Sigenot

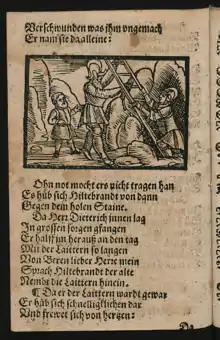
Hildebrand rescues Dietrich from the snake pit. Woodcut from a 1606 printing of "Sigenot". Staatsblibliothek Berlin Yf 7808

Although the "Sigenot" was one of the most popular poems about Dietrich von Bern, it has not been treated kindly by scholars, with both Joachim Heinzle and Victor Millet dismissing it as uninteresting.